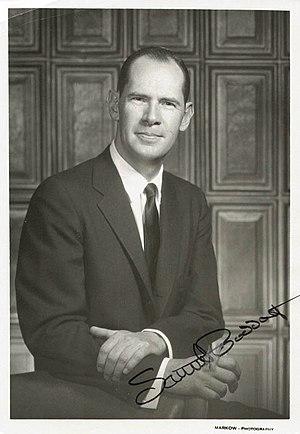
Samuel Pearson Goddard Junior, né le 8 août 1919 à Clayton et mort le 1ᵉʳ février 2006 à Paradise Valley, est un homme politique américain, gouverneur de l'Arizona de 1965 à 1967.